Anthem Christmas tree

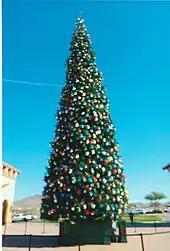
2017 Anthem Christmas tree

The Anthem Christmas tree is a Christmas tree erected annually at the Outlets North Phoenix, an outlet mall in Anthem, Arizona, approximately north of downtown Phoenix. The mall's tree is the tallest Christmas tree in the state of Arizona every year, and is often listed as the tallest Christmas tree in the United States.